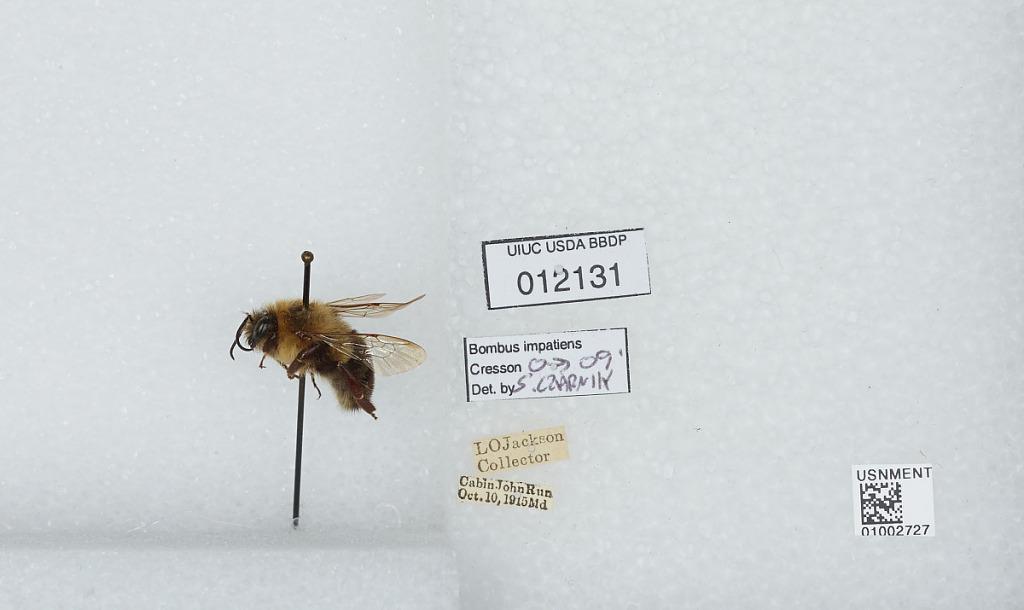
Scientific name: Bombus (Pyrobombus) impatiens Cresson
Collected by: L. Jackson
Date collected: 1915-10-10
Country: United States
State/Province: Maryland
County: Montgomery
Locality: Cabin John Run
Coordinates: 38.9754, -77.158
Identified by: Czarnik, S.